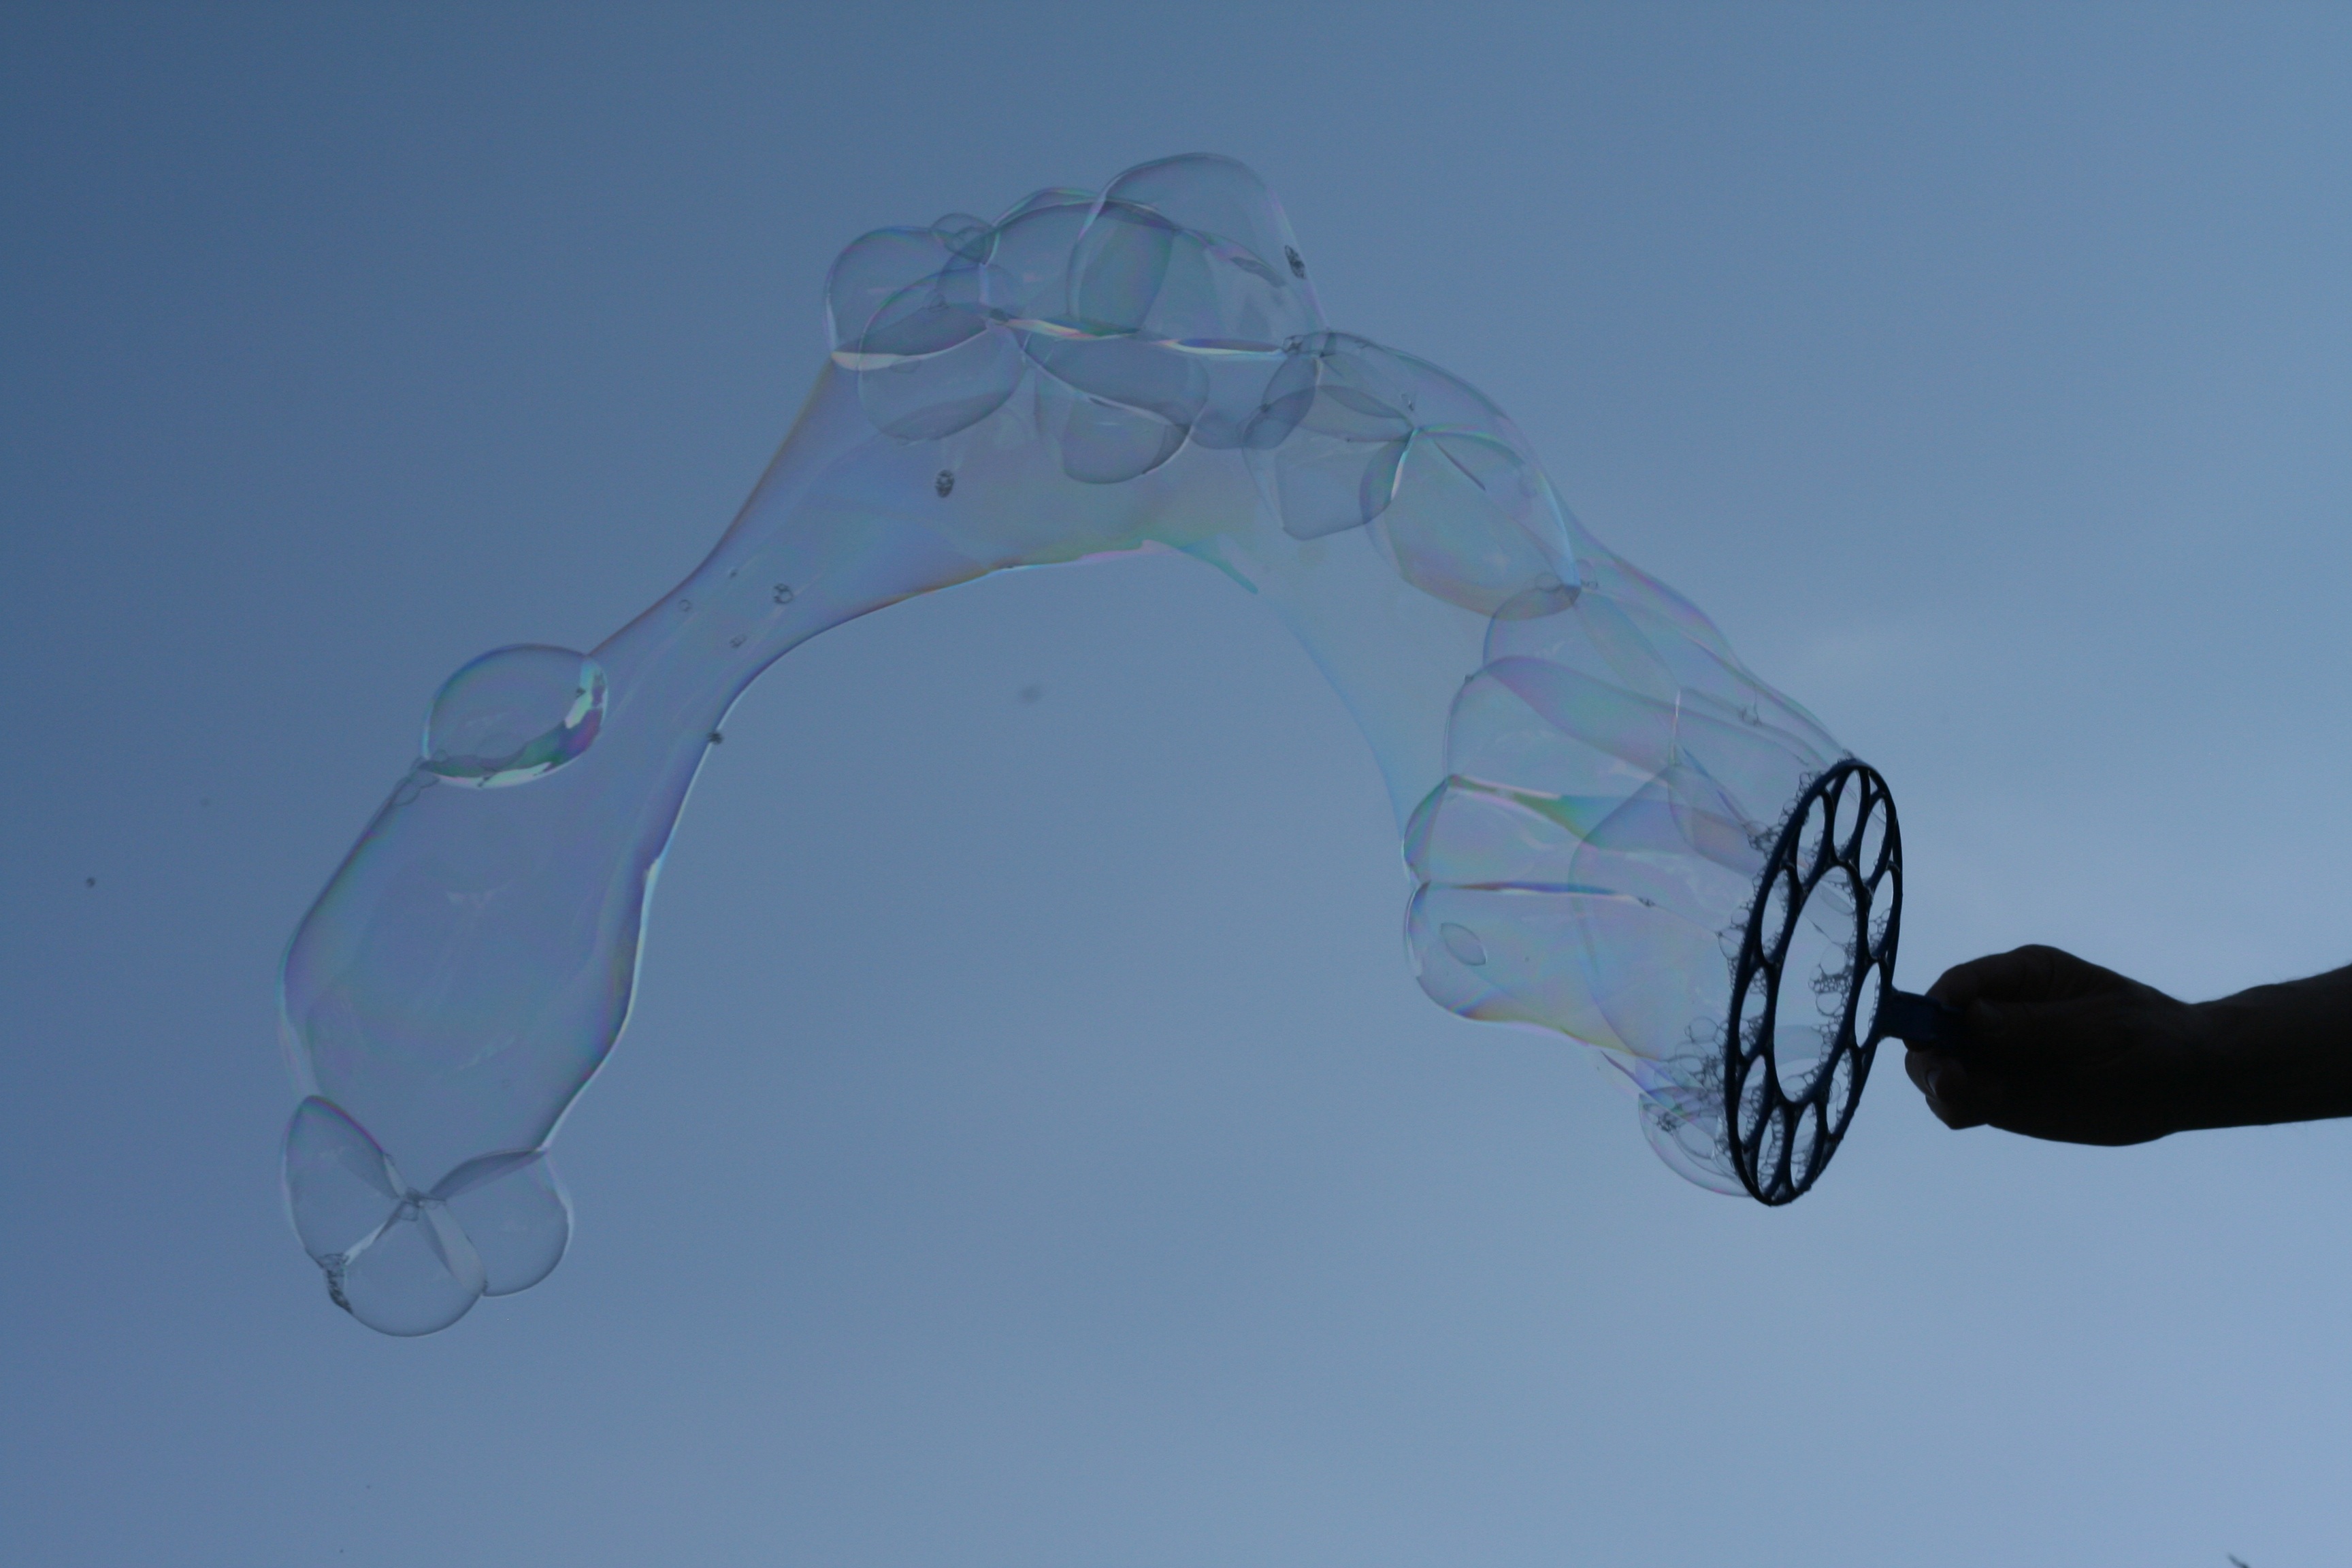
cloud, sky, wind, fly, flight, blue, floating, float, toy, illustration, blow, soap bubble, shimmer, airy, ease, weightless, atmosphere of earth, windsports, kite sports